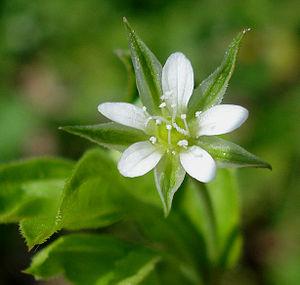
Moehringia trinervia, la Méringie trinerviée, est une plante herbacée de la famille des Caryophyllacées.